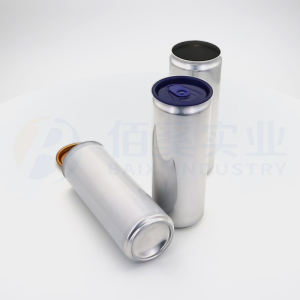
Label: metal